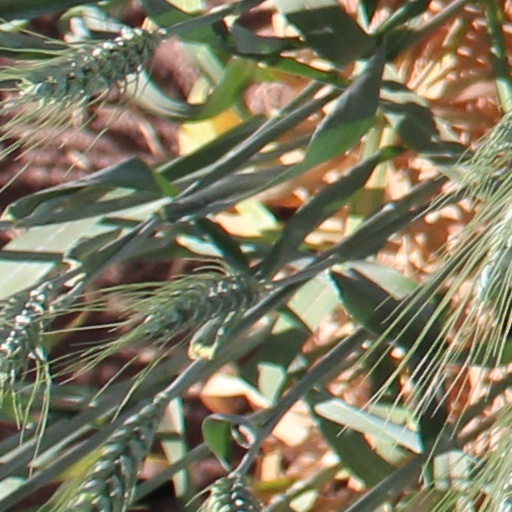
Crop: wheat